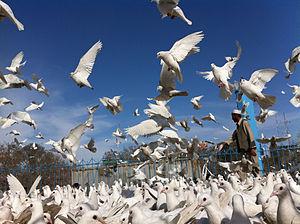
Cet article recense les pratiques inscrites au patrimoine culturel immatériel en Afghanistan.